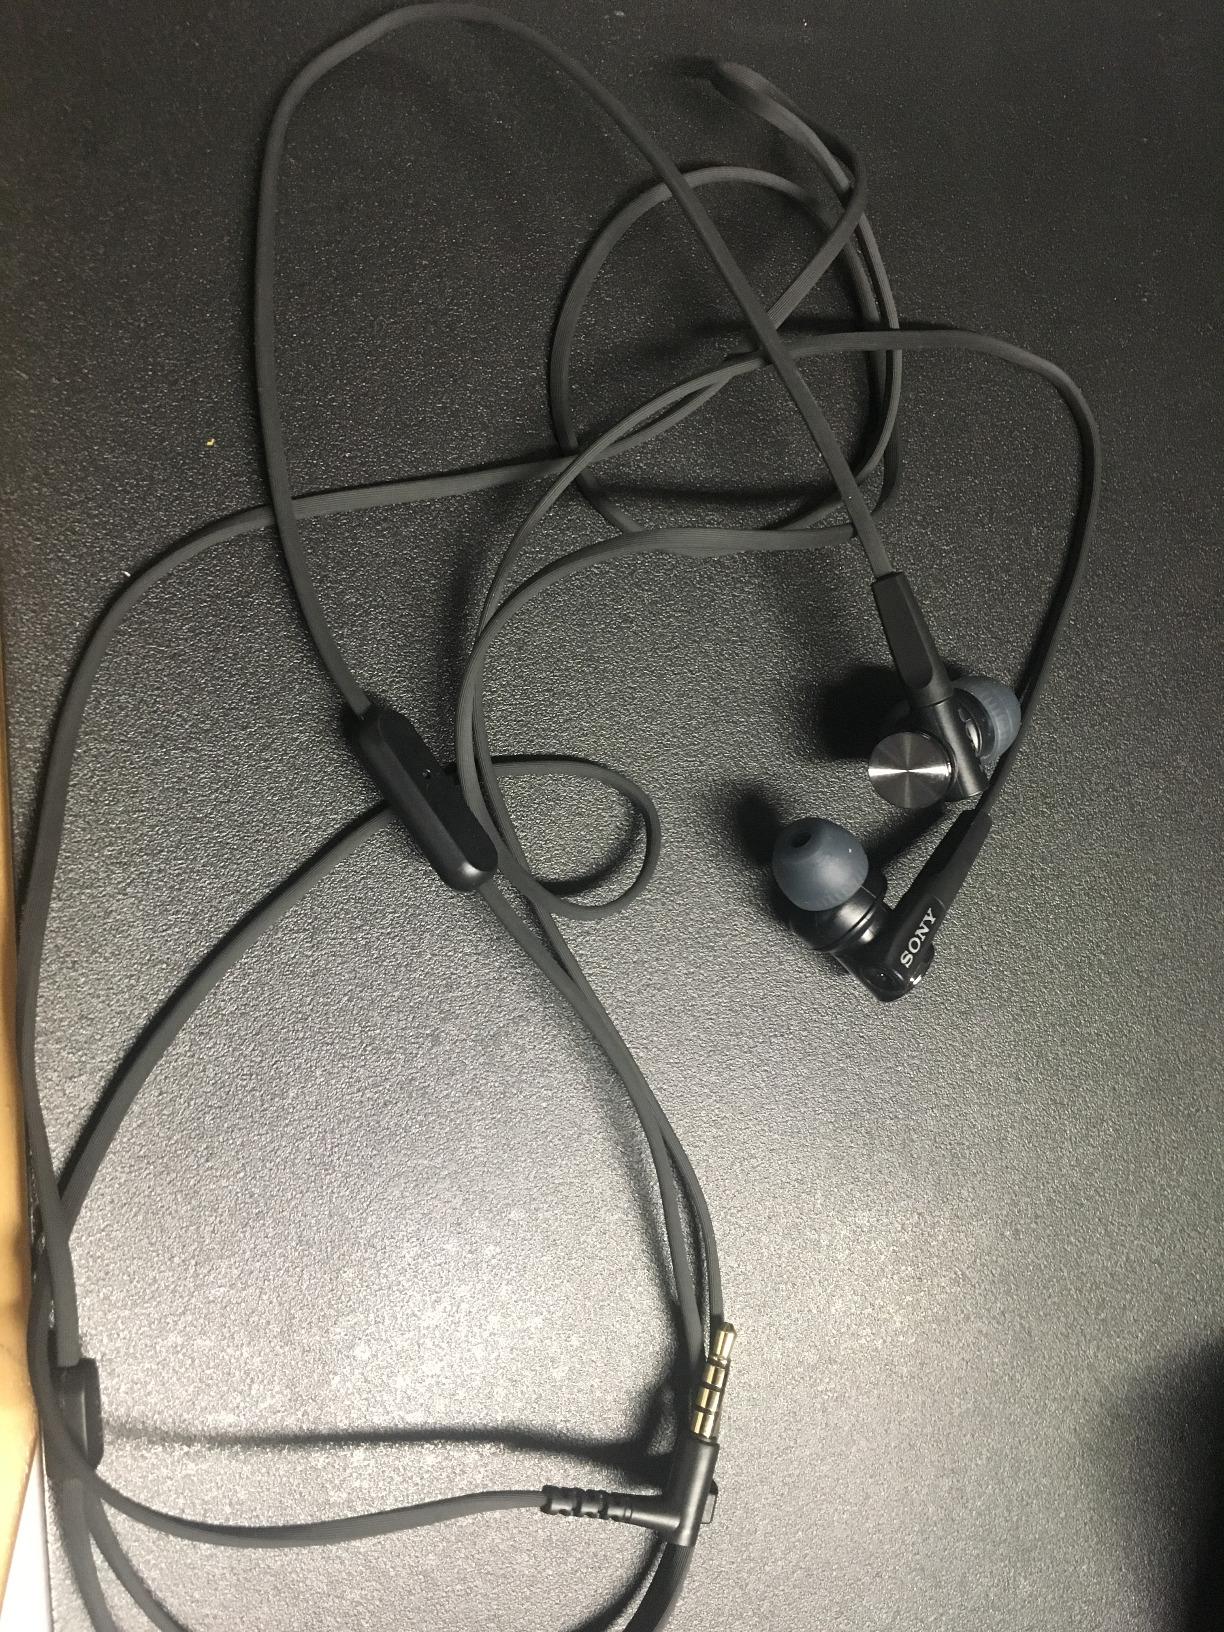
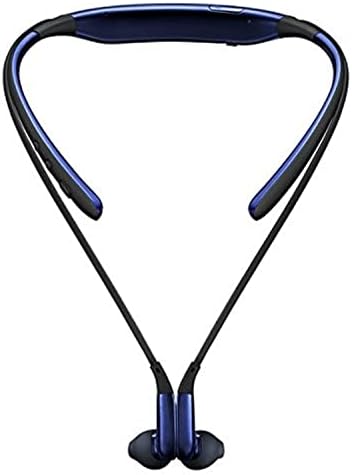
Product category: headphones
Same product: no